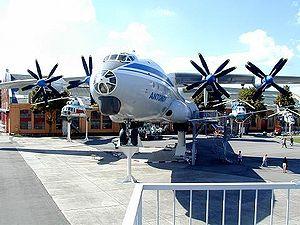
Le musée des techniques de Spire est un musée allemand ouvert en 1991 plutôt orienté vers les transports : des trains à vapeur au Boeing 747, au Tupolev en passant par les Vespas, les voitures et les sous-marins. Il se trouve dans les environs du centre de la ville de Spire, près de l'aérodrome Spire/Ludwigshafen.